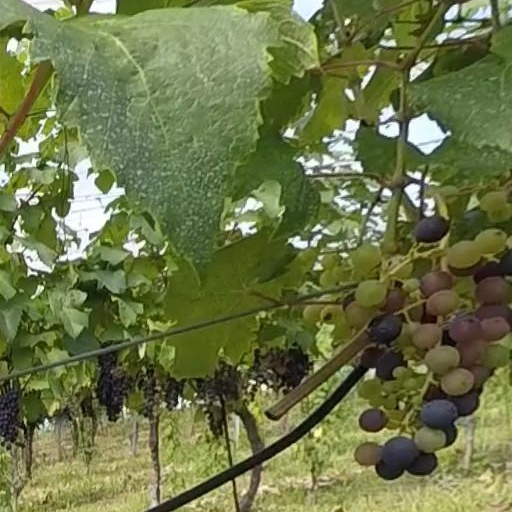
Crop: grape